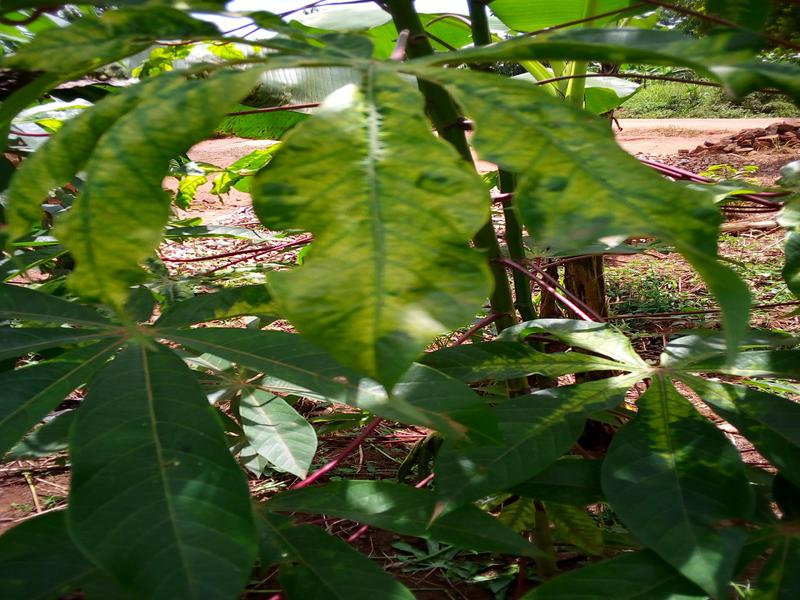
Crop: cassava
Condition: mosaic_disease